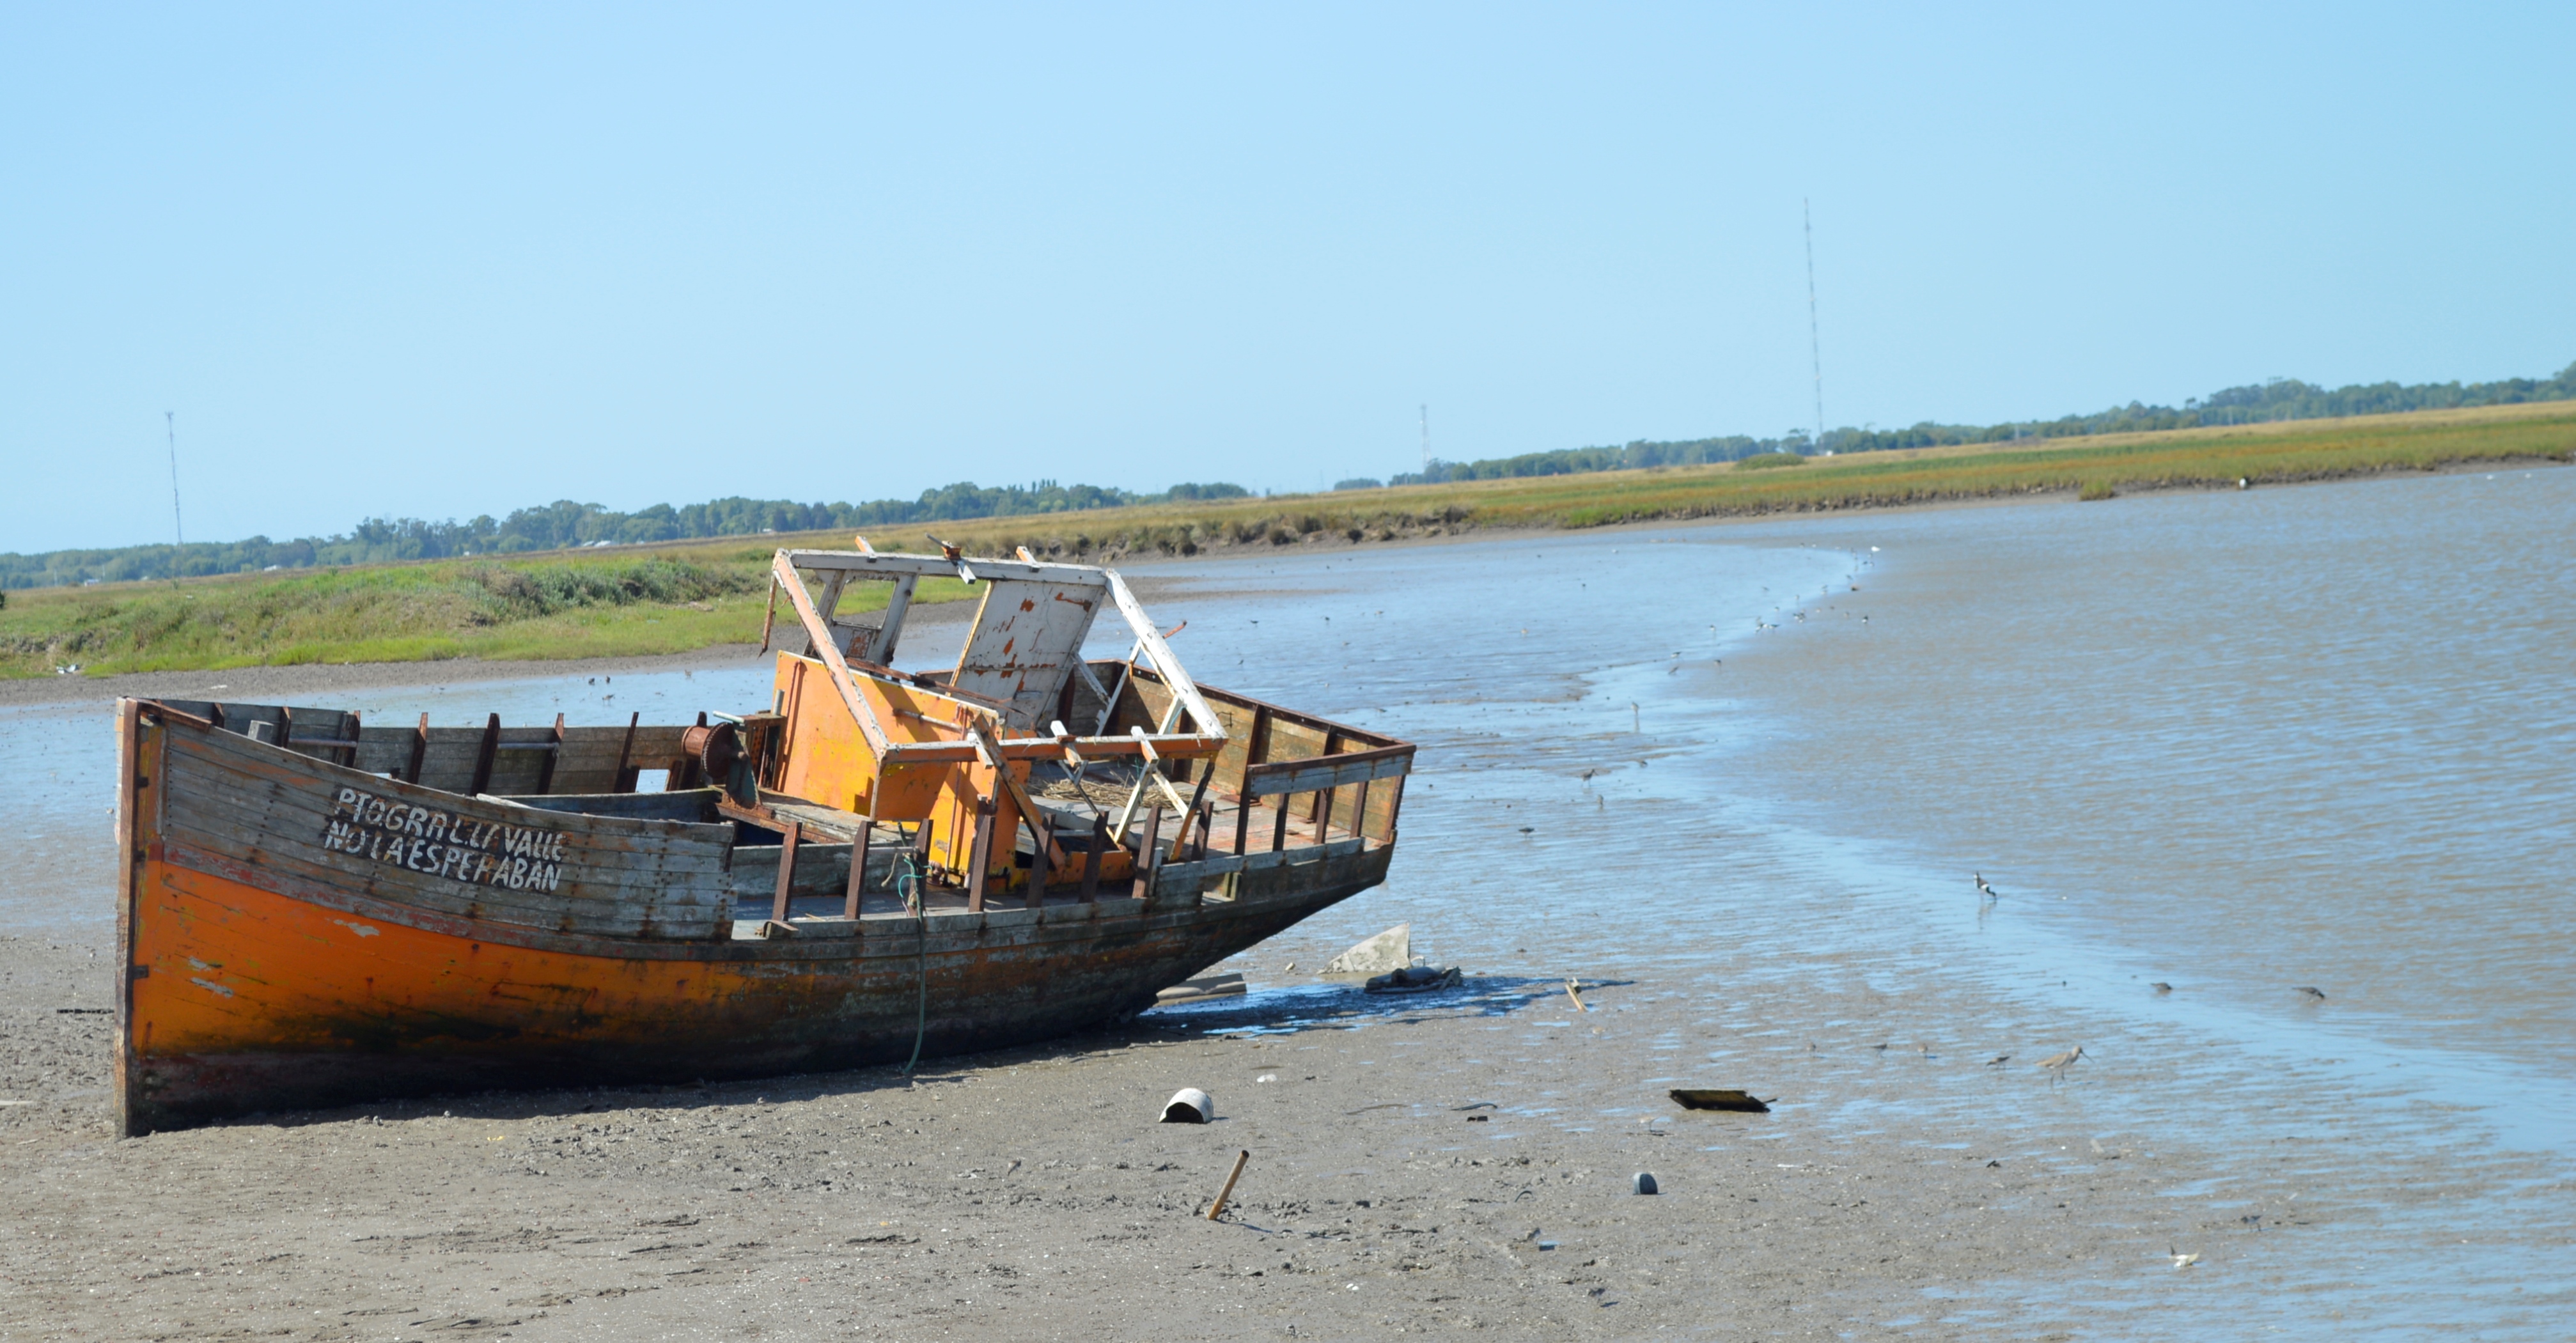
boat, water transportation, vehicle, shipwreck, transport, mode of transport, watercraft, river, coast, ship